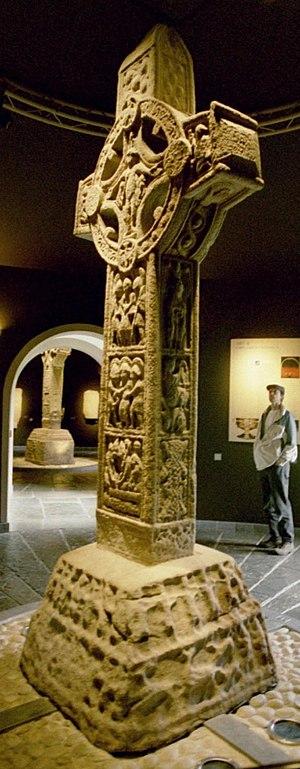
Flann Sinna était le fils de Mael Seachnaill Iᵉʳ mac Mael Ruanaid du Clan Cholmáin, une branche des O'Neill du sud. Il fut roi de Mide à partir de 877 et fit partie des hauts-rois d’Irlande.
Une Haute Croix est une croix dressée en pierre et souvent abondamment décorée. Les hautes croix sont les principales œuvres monumentales subsistant de l'Art insulaire. Elles existent depuis le VIIᵉ siècle en Irlande, et elles ne sont apparues que plus tard en Écosse et dans le reste de la Grande-Bretagne, particulièrement en Northumbrie. On en trouve quelques exemplaires en Europe continentale, où ce style fut amené par des moines irlandais. Bien qu'un grand nombre se situent dans le nord Cotentin, sur le canton de Beaumont-Hague, on en trouve deux exemplaires remarquables dans l'église du XIIIᵉ siècle de Hyenville, près de Coutances. La plupart des hautes croix irlandaises possèdent la forme caractéristique annelée de la croix celtique et, en général, elles sont plus grandes, plus massives, et comportent davantage de représentations de personnages que toutes les autres croix. Elles sont également plus souvent parvenues jusqu'à nous, alors que la plupart des croix attestées de Grande-Bretagne ont été détruites ou endommagées par des iconoclastes après la Réforme anglaise.